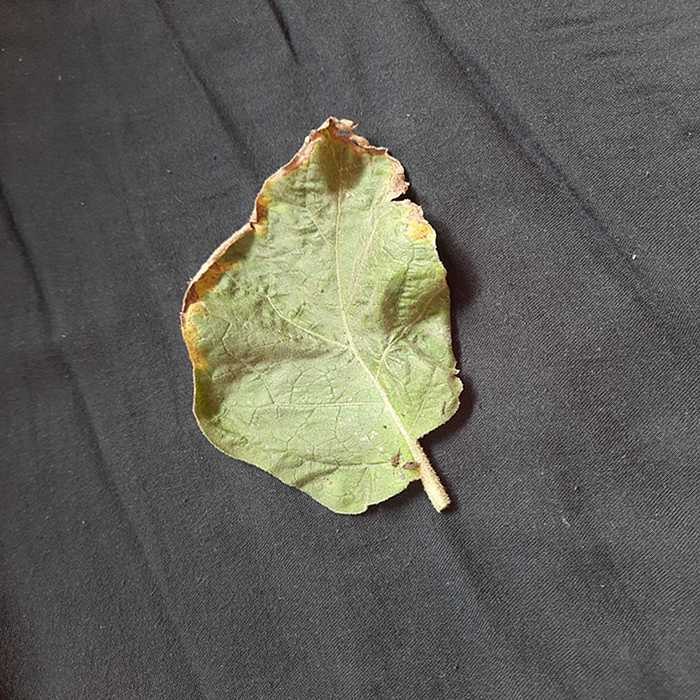
Plant: Eggplant
Label: Eggplant begomovirus